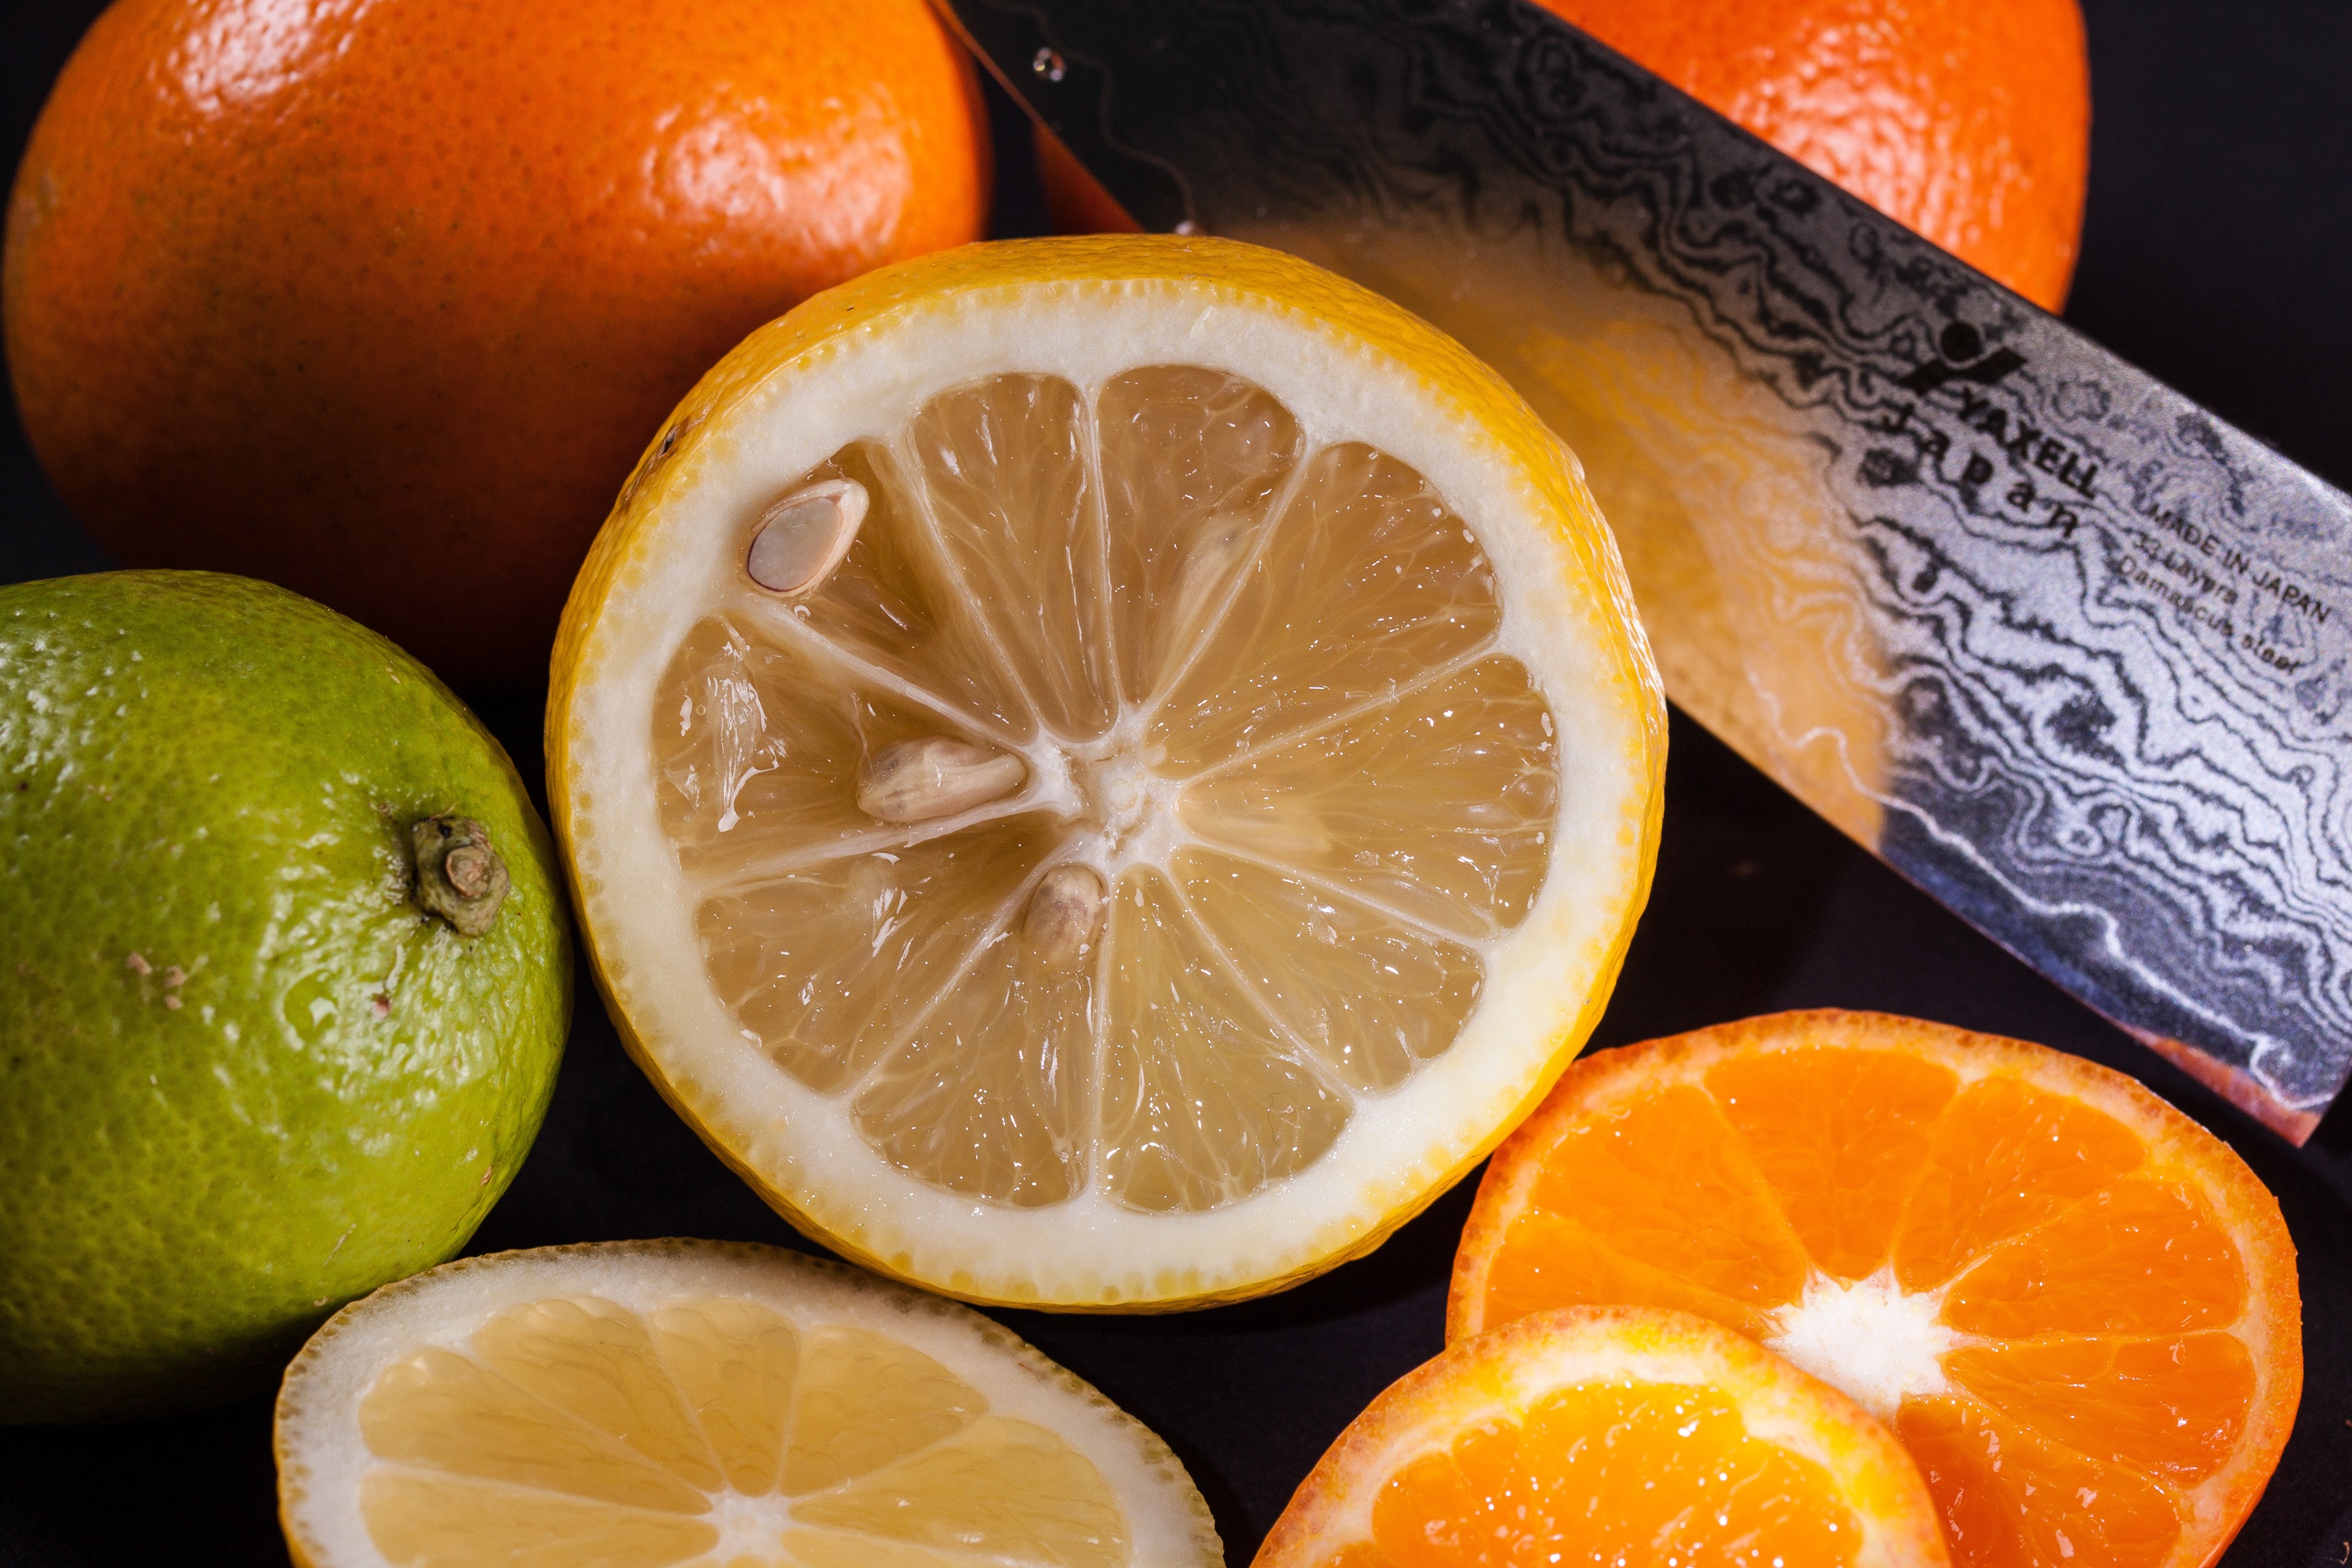
plant, fruit, orange, food, produce, drink, healthy, knife, lemon, juice, fruits, tangerine, clementine, vitamins, frisch, citrus, citrus fruits, flowering plant, bitter orange, land plant, sweet lemon, tangelo, lemon lime, valencia orange